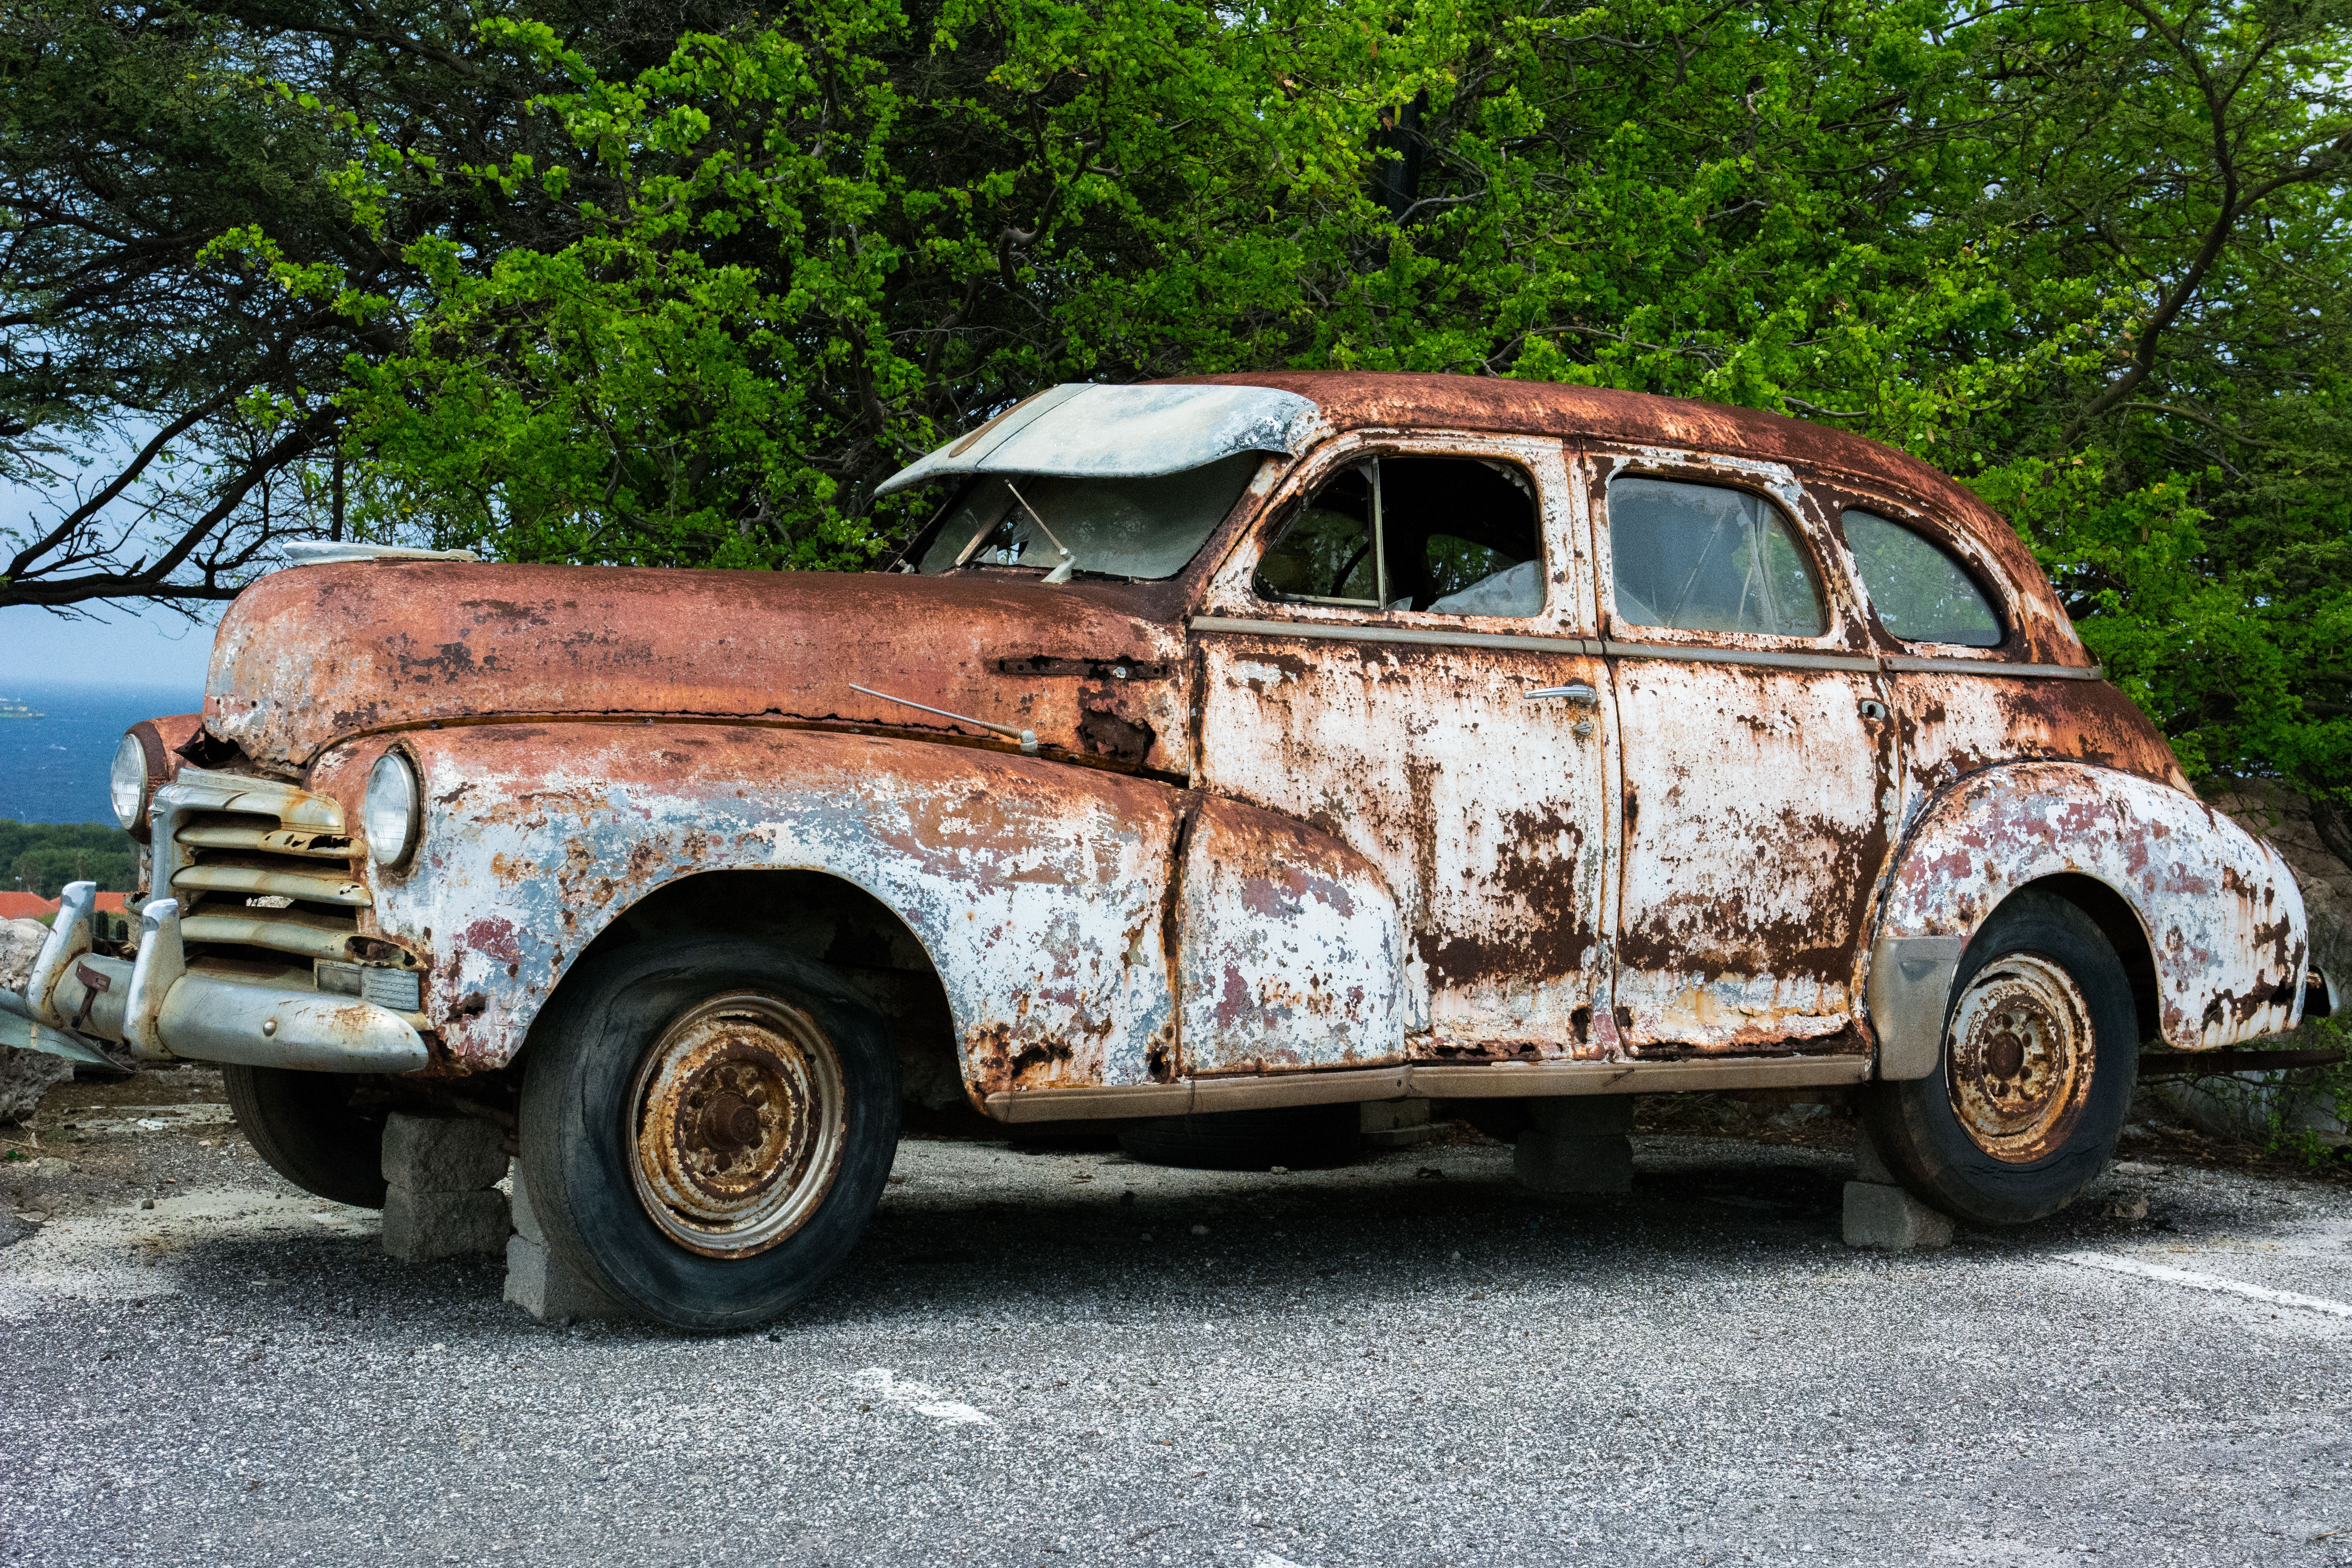
car, vintage, old, rust, vehicle, broken, motor vehicle, vintage car, wreck, antique car, land vehicle, automobile make, automotive exterior, compact car, automotive design, luxury vehicle, mid size car